Keylor Navas

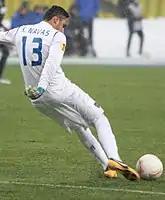
Navas playing for Levante in 2013

In the 2011–12 campaign, Navas reached La Liga, being loaned to Levante UD for a year. He made his debut in the competition on 13 May 2012 in the last round, playing in a 3–0 home win against Athletic Bilbao that confirmed the club's first ever qualification for the UEFA Europa League, and joined the Valencian club on a three-year contract in July of that year. Despite initially being back-up to Gustavo Munúa, Navas was the first-choice goalkeeper for Levante in the 2013–14 season, and was nominated as the league's best goalkeeper alongside Thibaut Courtois of Atlético Madrid and Willy Caballero of Málaga CF, going on to win the prize. In March 2014, he was La Liga Player of the Month, the first goalkeeper to win the accolade. He finished the season as the goalkeeper with the most saves (267) in La Liga, finishing fourth in the Zamora Trophy conceding 39 goals in 36 games despite playing for a 'lower ranked' team.